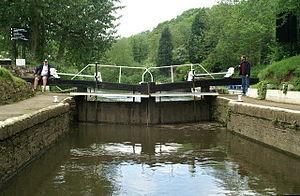
L’écluse de Hanham est située sur la rivière Avon, dans le village de Hanham près de Bristol, en Angleterre.